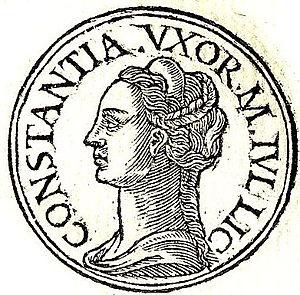
Flavia Julia Constantia est la fille de l'empereur romain Constance Chlore et de sa deuxième femme Flavia Maximiana Theodora.
Eusèbe de Nicomédie, mort à Constantinople en 341, est une personnalité influente du christianisme ancien, qui jouit d'un grand crédit auprès des empereurs Constantin Iᵉʳ et Constance II.
Cet article présente la liste des impératrices romaines, c’est-à-dire la femme de l’empereur de Rome depuis Auguste jusqu'à la chute de l'Empire romain d'Orient.